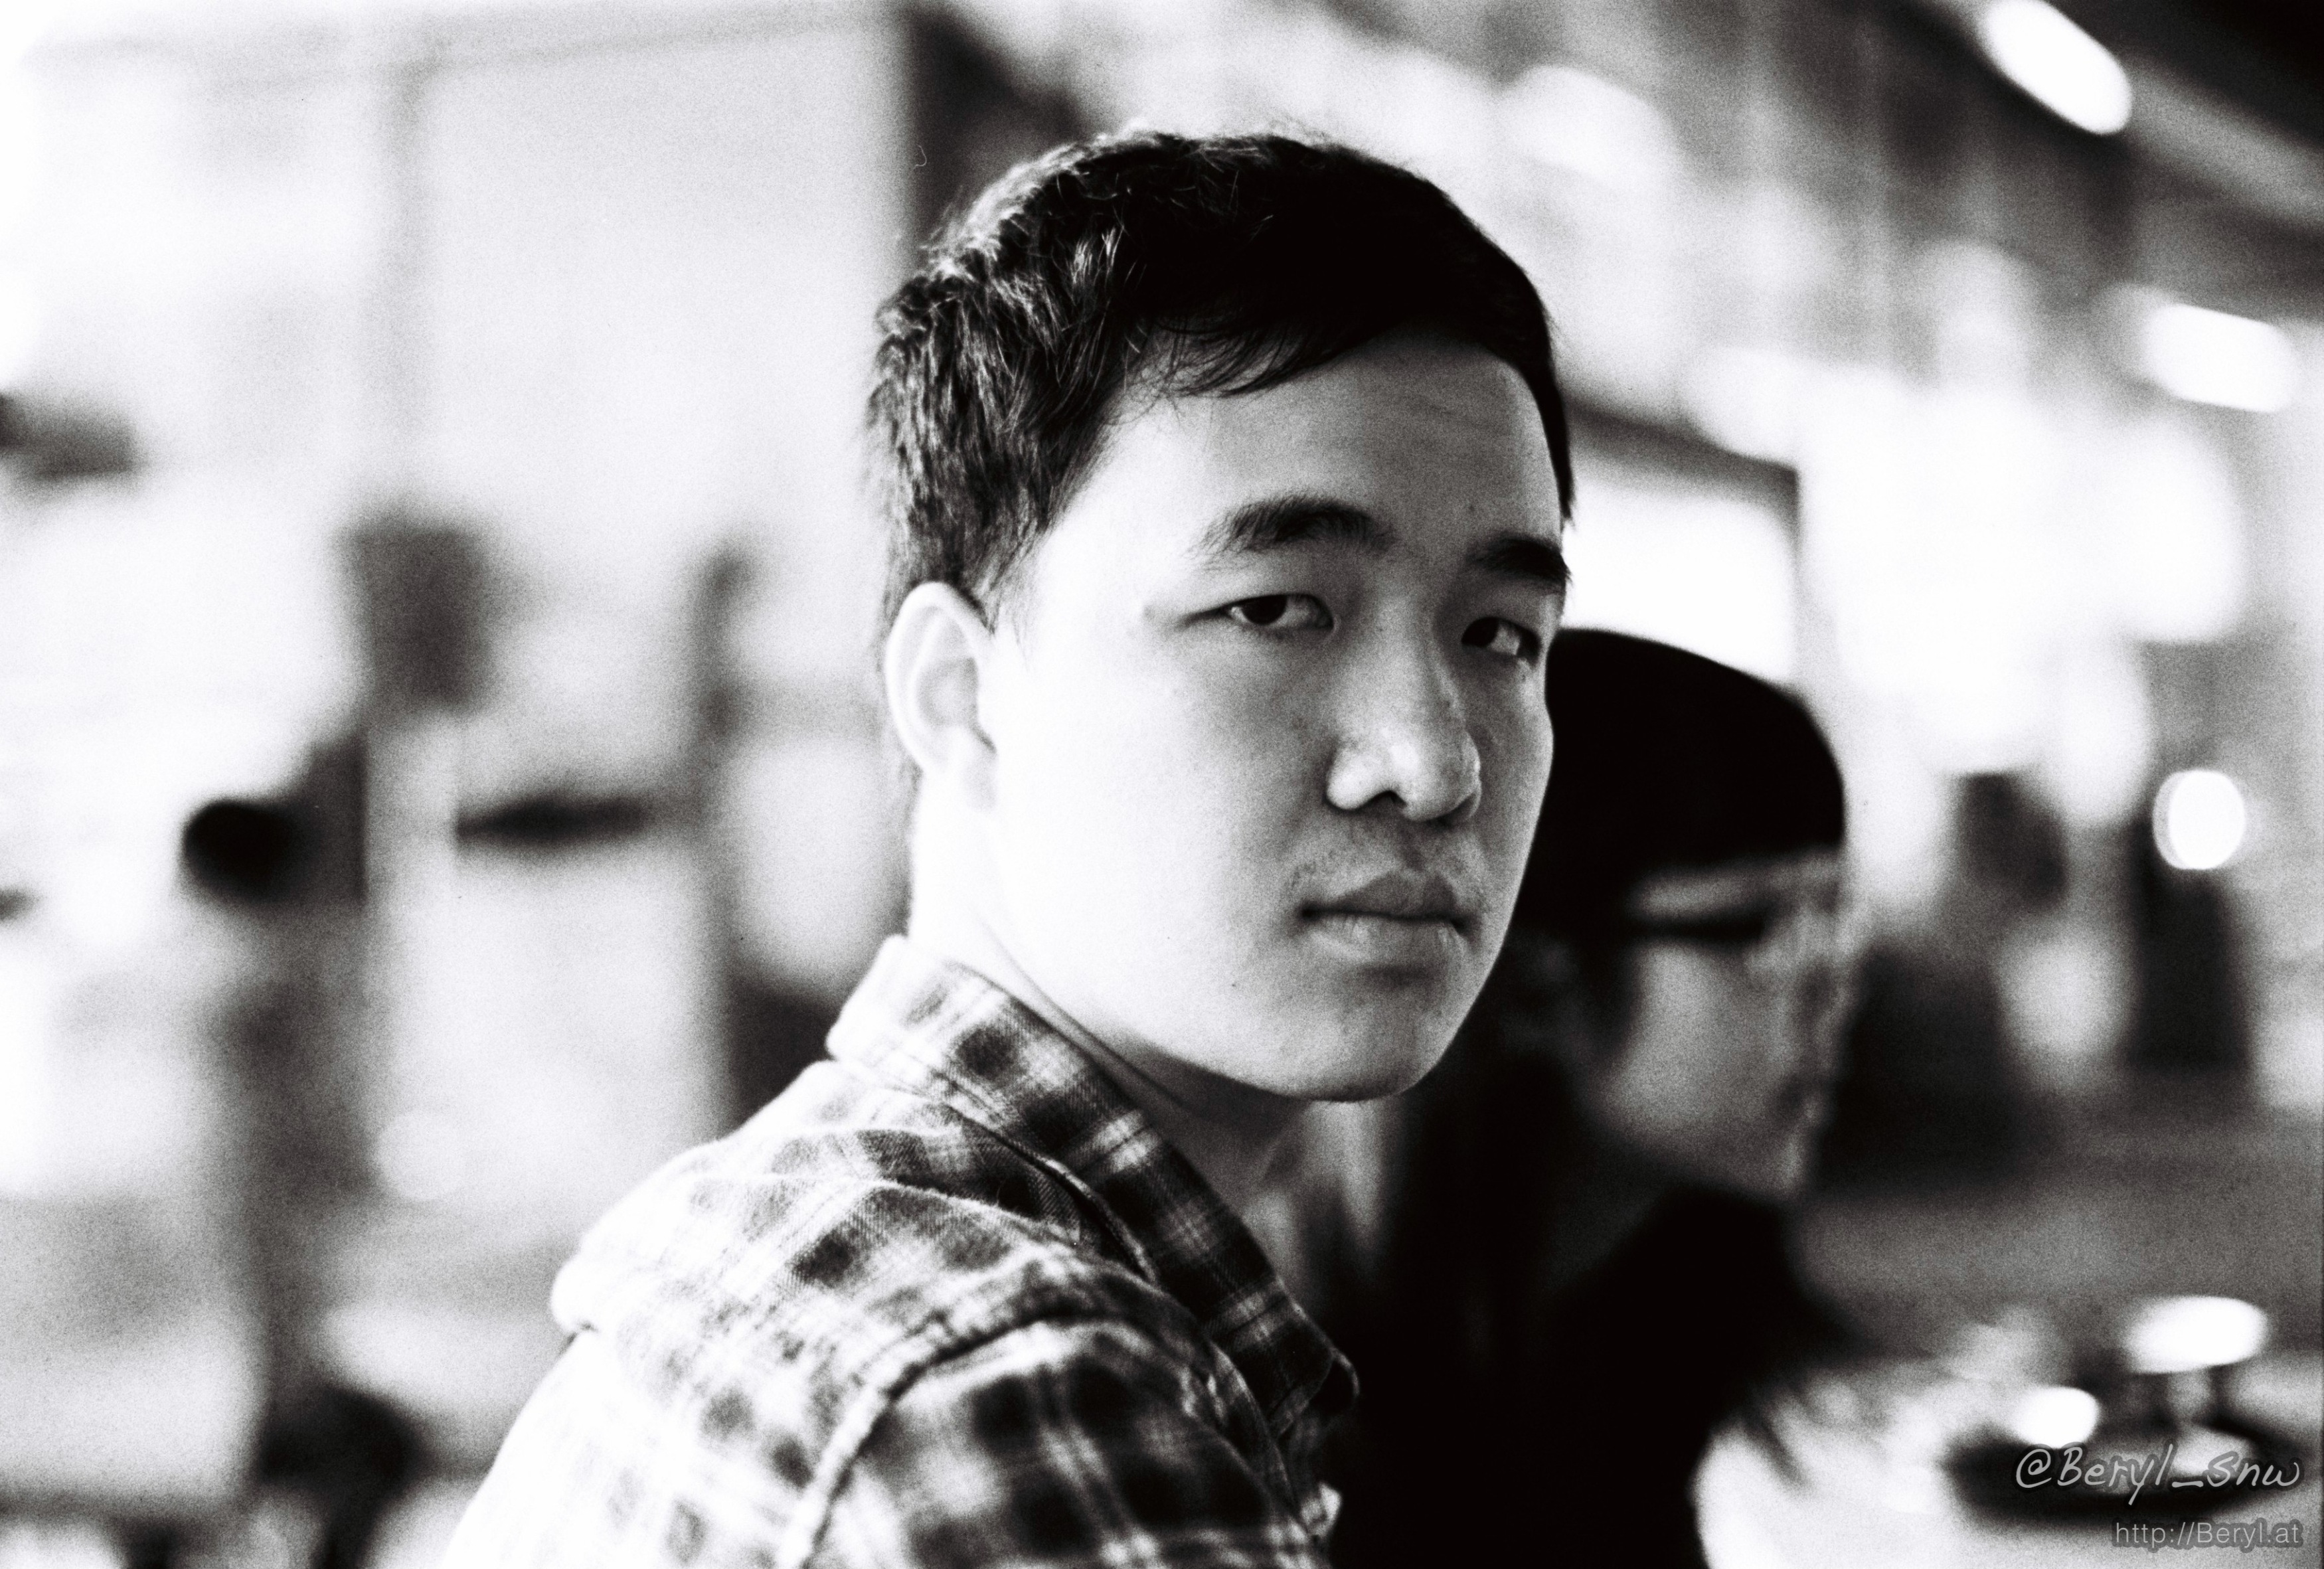
man, bokeh, blur, black and white, white, photography, boy, film, male, portrait, student, nikon, black, monochrome, bw, blackandwhite, 50mm, f14, eye, university, 100, nikkor, stare, fm2, macophoto, monochrome photography, portrait photography, film noir